Elizabeth Baird (writer)

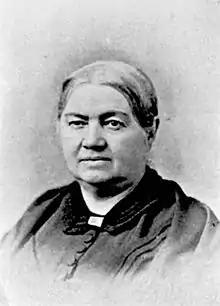

Elizabeth Thérèse Baird (April 24, 1810 – November 5, 1890) was an early resident of Wisconsin and one of the first writers to describe pioneer life in the state.